Chu Coching

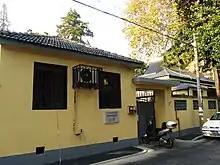
Former residence of Coching Chu in Nanjing.

Coching Chu (March 7, 1890 – February 7, 1974), also romanized as Zhu Kezhen, was a Chinese geologist and meteorologist.